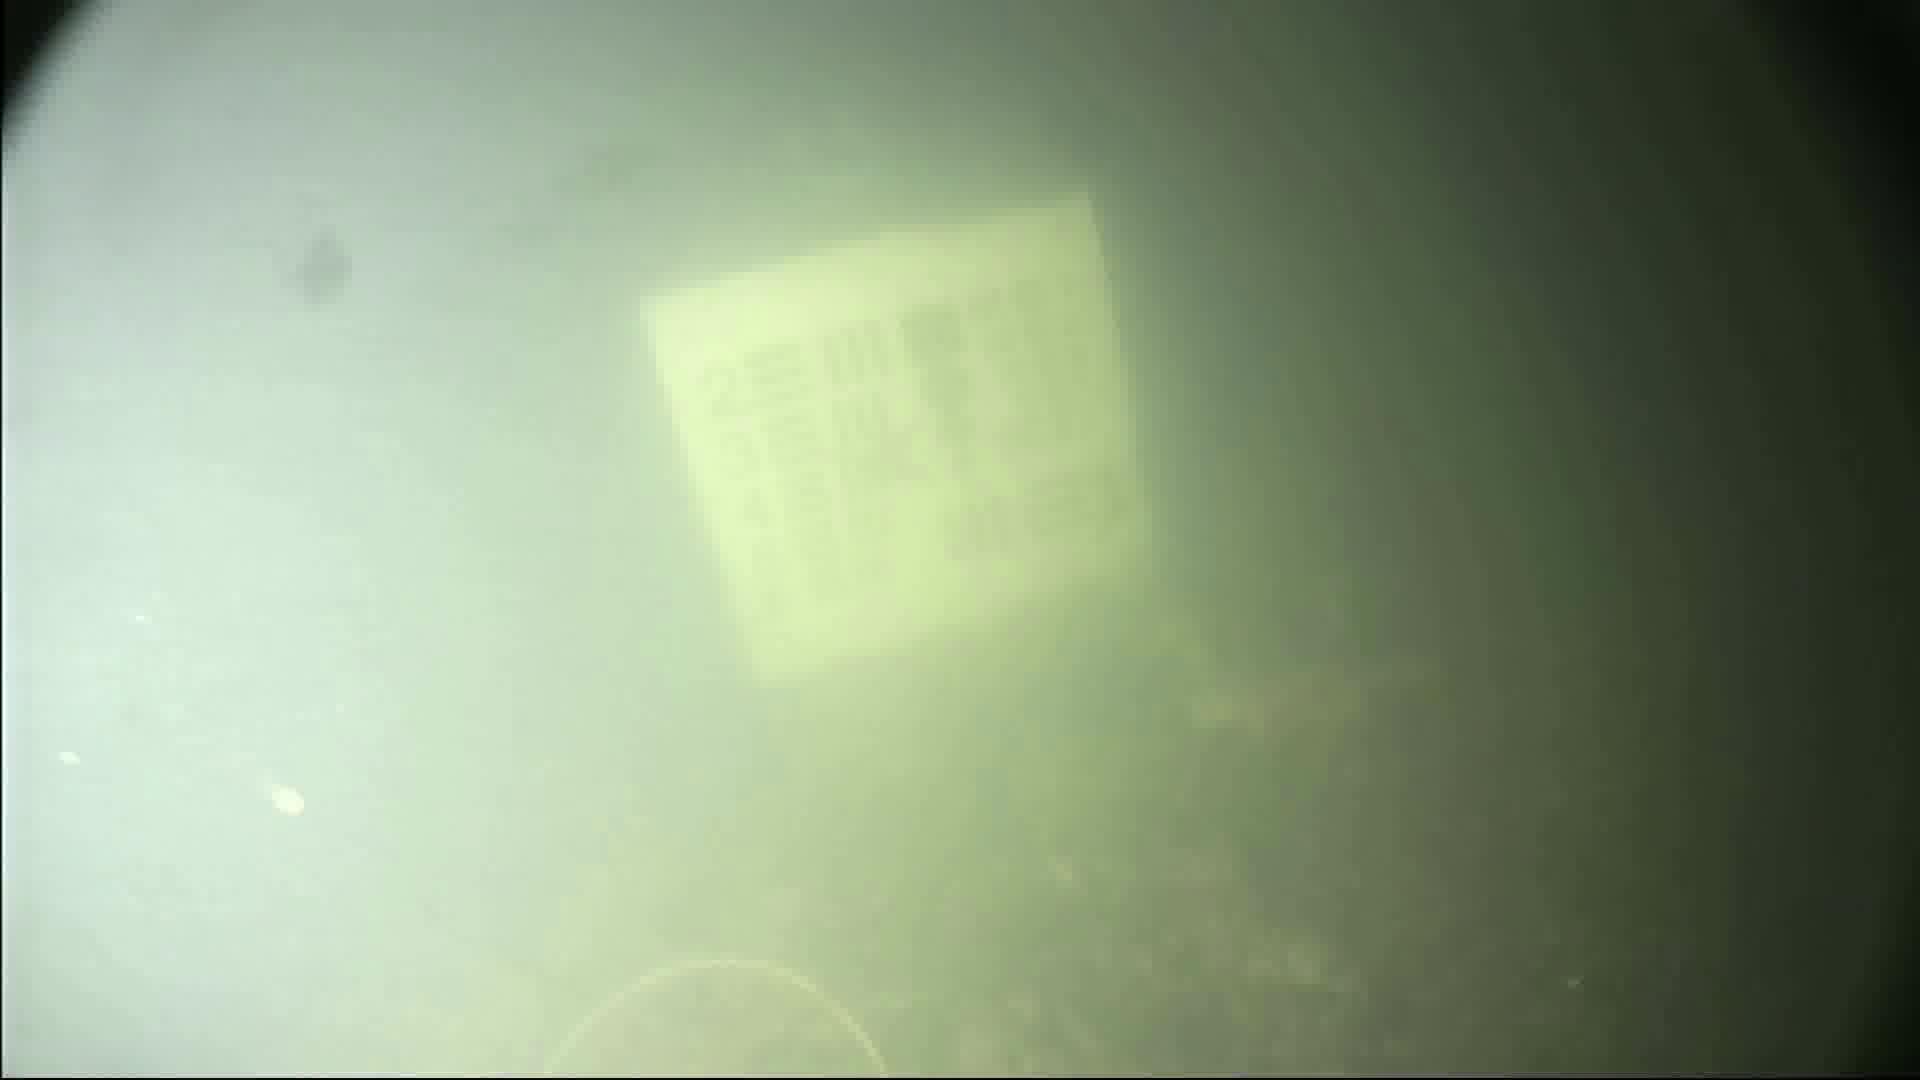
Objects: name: crab